Neckar Viaduct, Weitingen

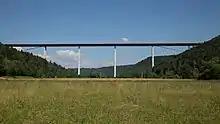

The Neckar Viaduct at Weitingen is a bridge that crosses the valley of the River Neckar, near the town Horb am Neckar. The bridge is an important part of motorway A81's section Stuttgart - Singen.